Tristania (band)

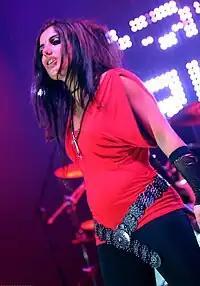
Italian vocalist Mariangela Demurtas joined Tristania in 2007.

"Ashes" was released on SPV/Steamhammer Records in February 2005 and featured a stripped-down sound that de-emphasized the classical and operatic elements of the previous albums.